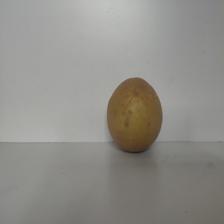
Size: Large